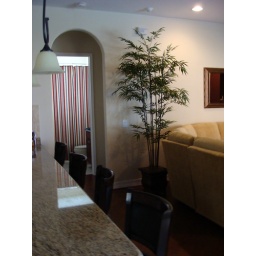
The extra long shower curtain in the boys' bathroom; and the silk bamboo plant that anchors our new sectional.